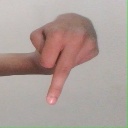
अक्षर: प